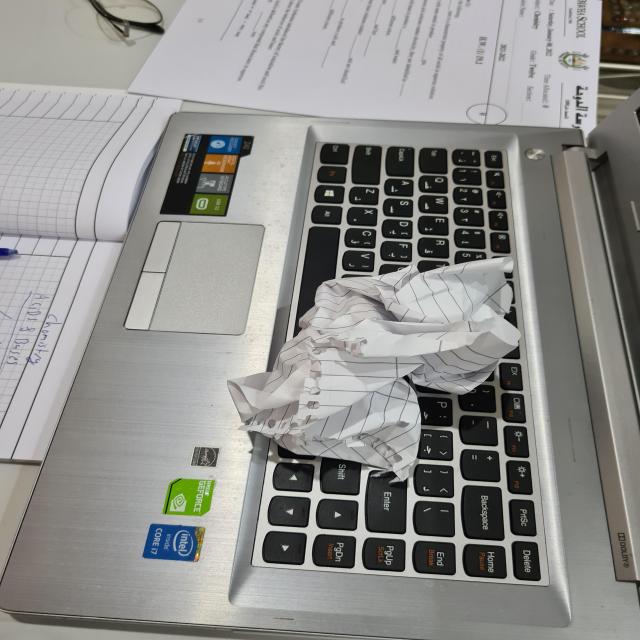
Label: tissues